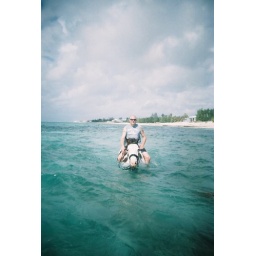
Marty on his horse in the water